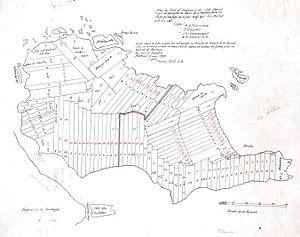
La seigneurie de l'isle Perrot était une seigneurie lors de la colonisation française de la Nouvelle-France.
L'Île-Perrot, auparavant Brucy, Sainte-Jeanne de l'Isle Perrot, Île-Perrot Nord et Île-Perrot, est une ville de la municipalité régionale de comté de Vaudreuil-Soulanges au Québec. Elle fait partie du Suroît dans la région administrative de la Montérégie.